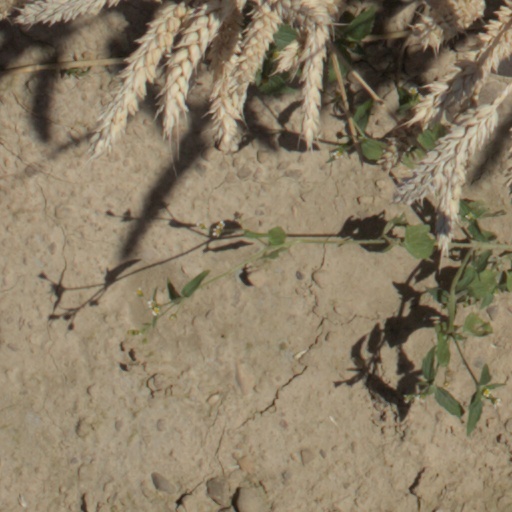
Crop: wheat